Camp Ariel Sharon

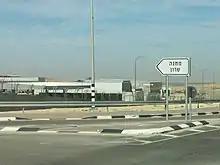
Camp Ariel Sharon

Camp Ariel Sharon ("Mahane Ariel Sharon"), also called the City of Training Bases ("Ir HaBahadim"), is a complex of military bases being built in southern Israel, belonging to the Israel Defense Forces and named after the former Major General and Prime Minister Ariel Sharon. It is a NIS 50 billion project.